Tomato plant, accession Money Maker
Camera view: vertical (180 deg); turntable rotation: 0 degrees
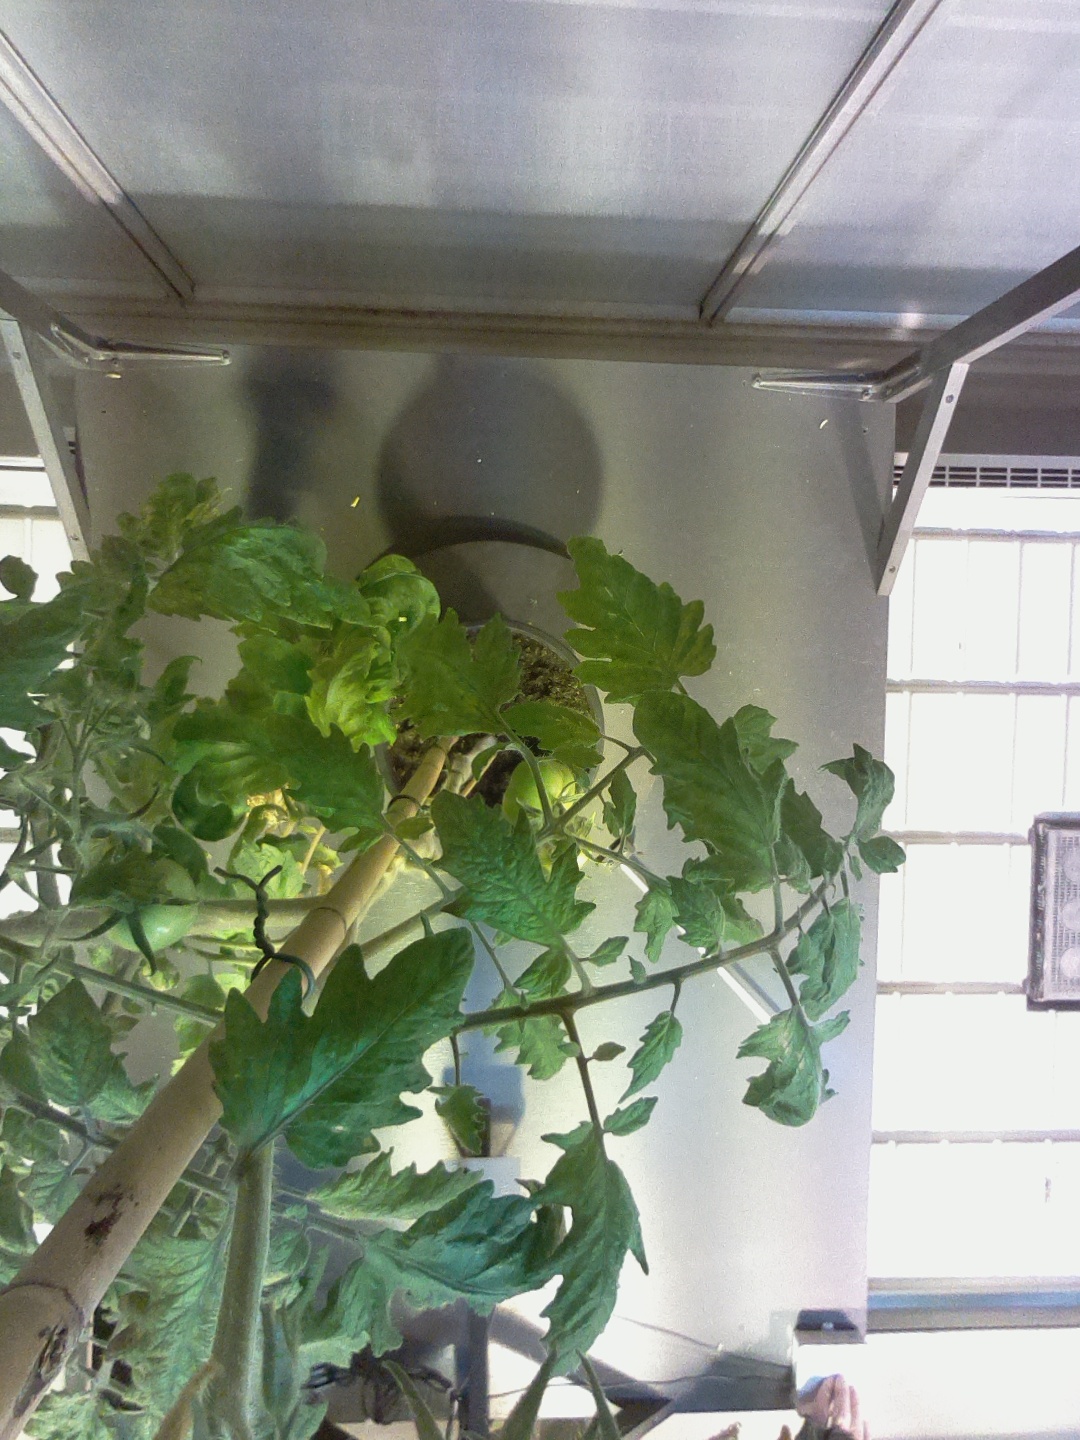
BBCH growth stage 78: 80% -90% of final fruit size